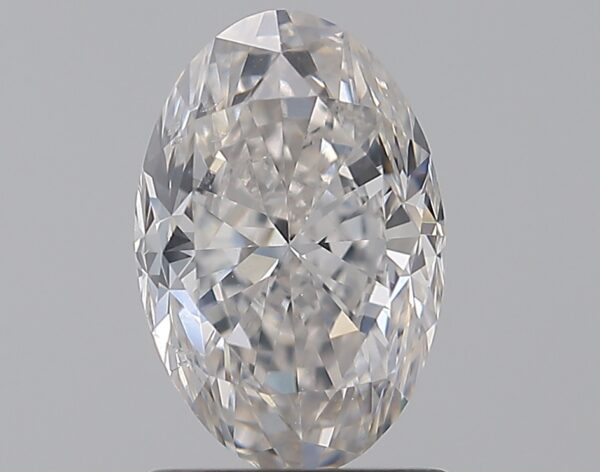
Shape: oval
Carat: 1.5
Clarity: SI1
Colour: F
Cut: FG
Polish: EX
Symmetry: VG
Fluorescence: F
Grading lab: GIA
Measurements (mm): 8.67 x 5.78 x 4.16